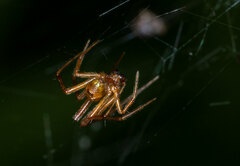
Species: Parasteatoda_tepidariorum